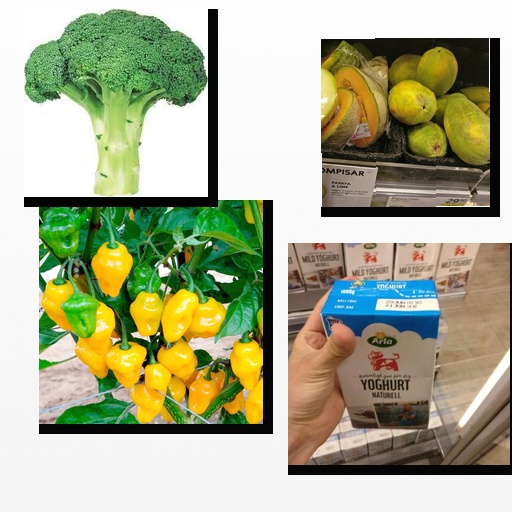
Food items: chili_pepper, broccoli, papaya, natural_yogurt